Collateral Damage (Millennium)

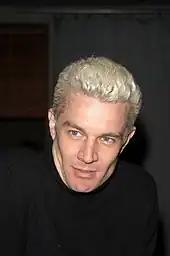
James Marsters, 2003

"Collateral Damage" is the fourth episode of "Millennium" to have been written by Michael R. Perry, who had previously penned the second season episode "The Mikado", as well as "...Thirteen Years Later" and "Omertà" earlier in the third season. Perry would go on to contribute one more script before the series' end. The episode was directed by Thomas J. Wright, who helmed a total of twenty-six episodes across all three seasons. Wright would also go on to direct "Millennium", the series' crossover episode with its sister show "The X-Files".